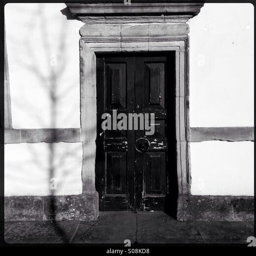
door and shadow of a tree